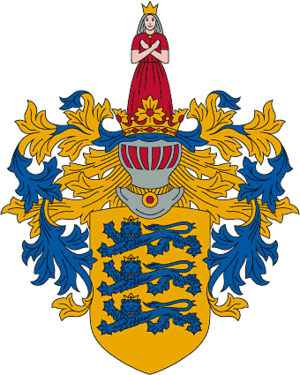
Tallinn / Historie / Slaget ved Lyndanisse og påfølgende dansk styre
Tallinns store våbenskjold, som stammer fra Valdemar 2.
Tallinn er hovedstad og største by i Estland. Den ligger på landets nordkyst ud til Den Finske Bugt i Harjumaa. Fra 1200-tallet og frem til 1918 var byen kendt som Reval. Tallinn kommune har et areal på 159,31 km². Der bor 434.562 indbyggere.